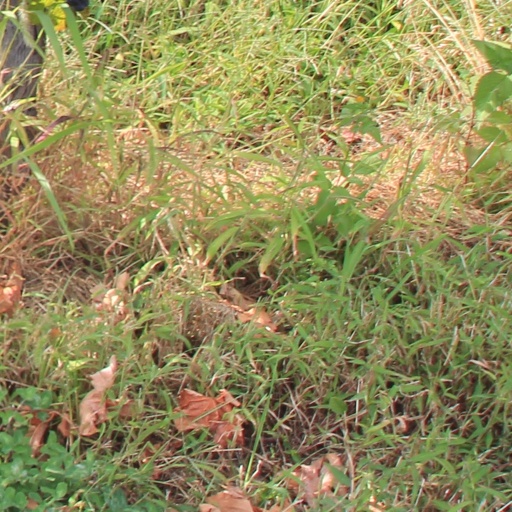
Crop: grape